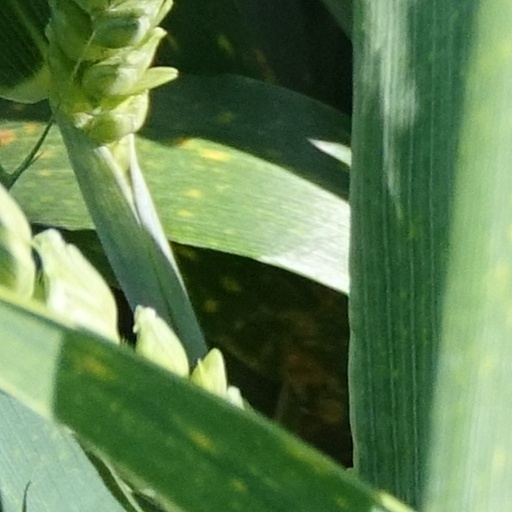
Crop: wheat